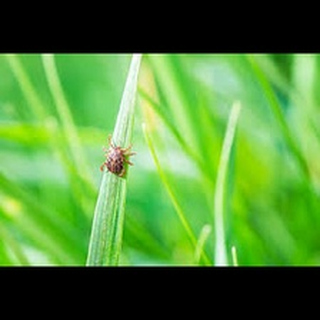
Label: wheat_mite